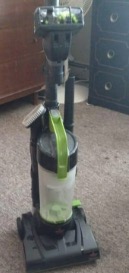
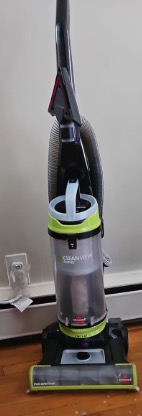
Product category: items_vacuum
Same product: no